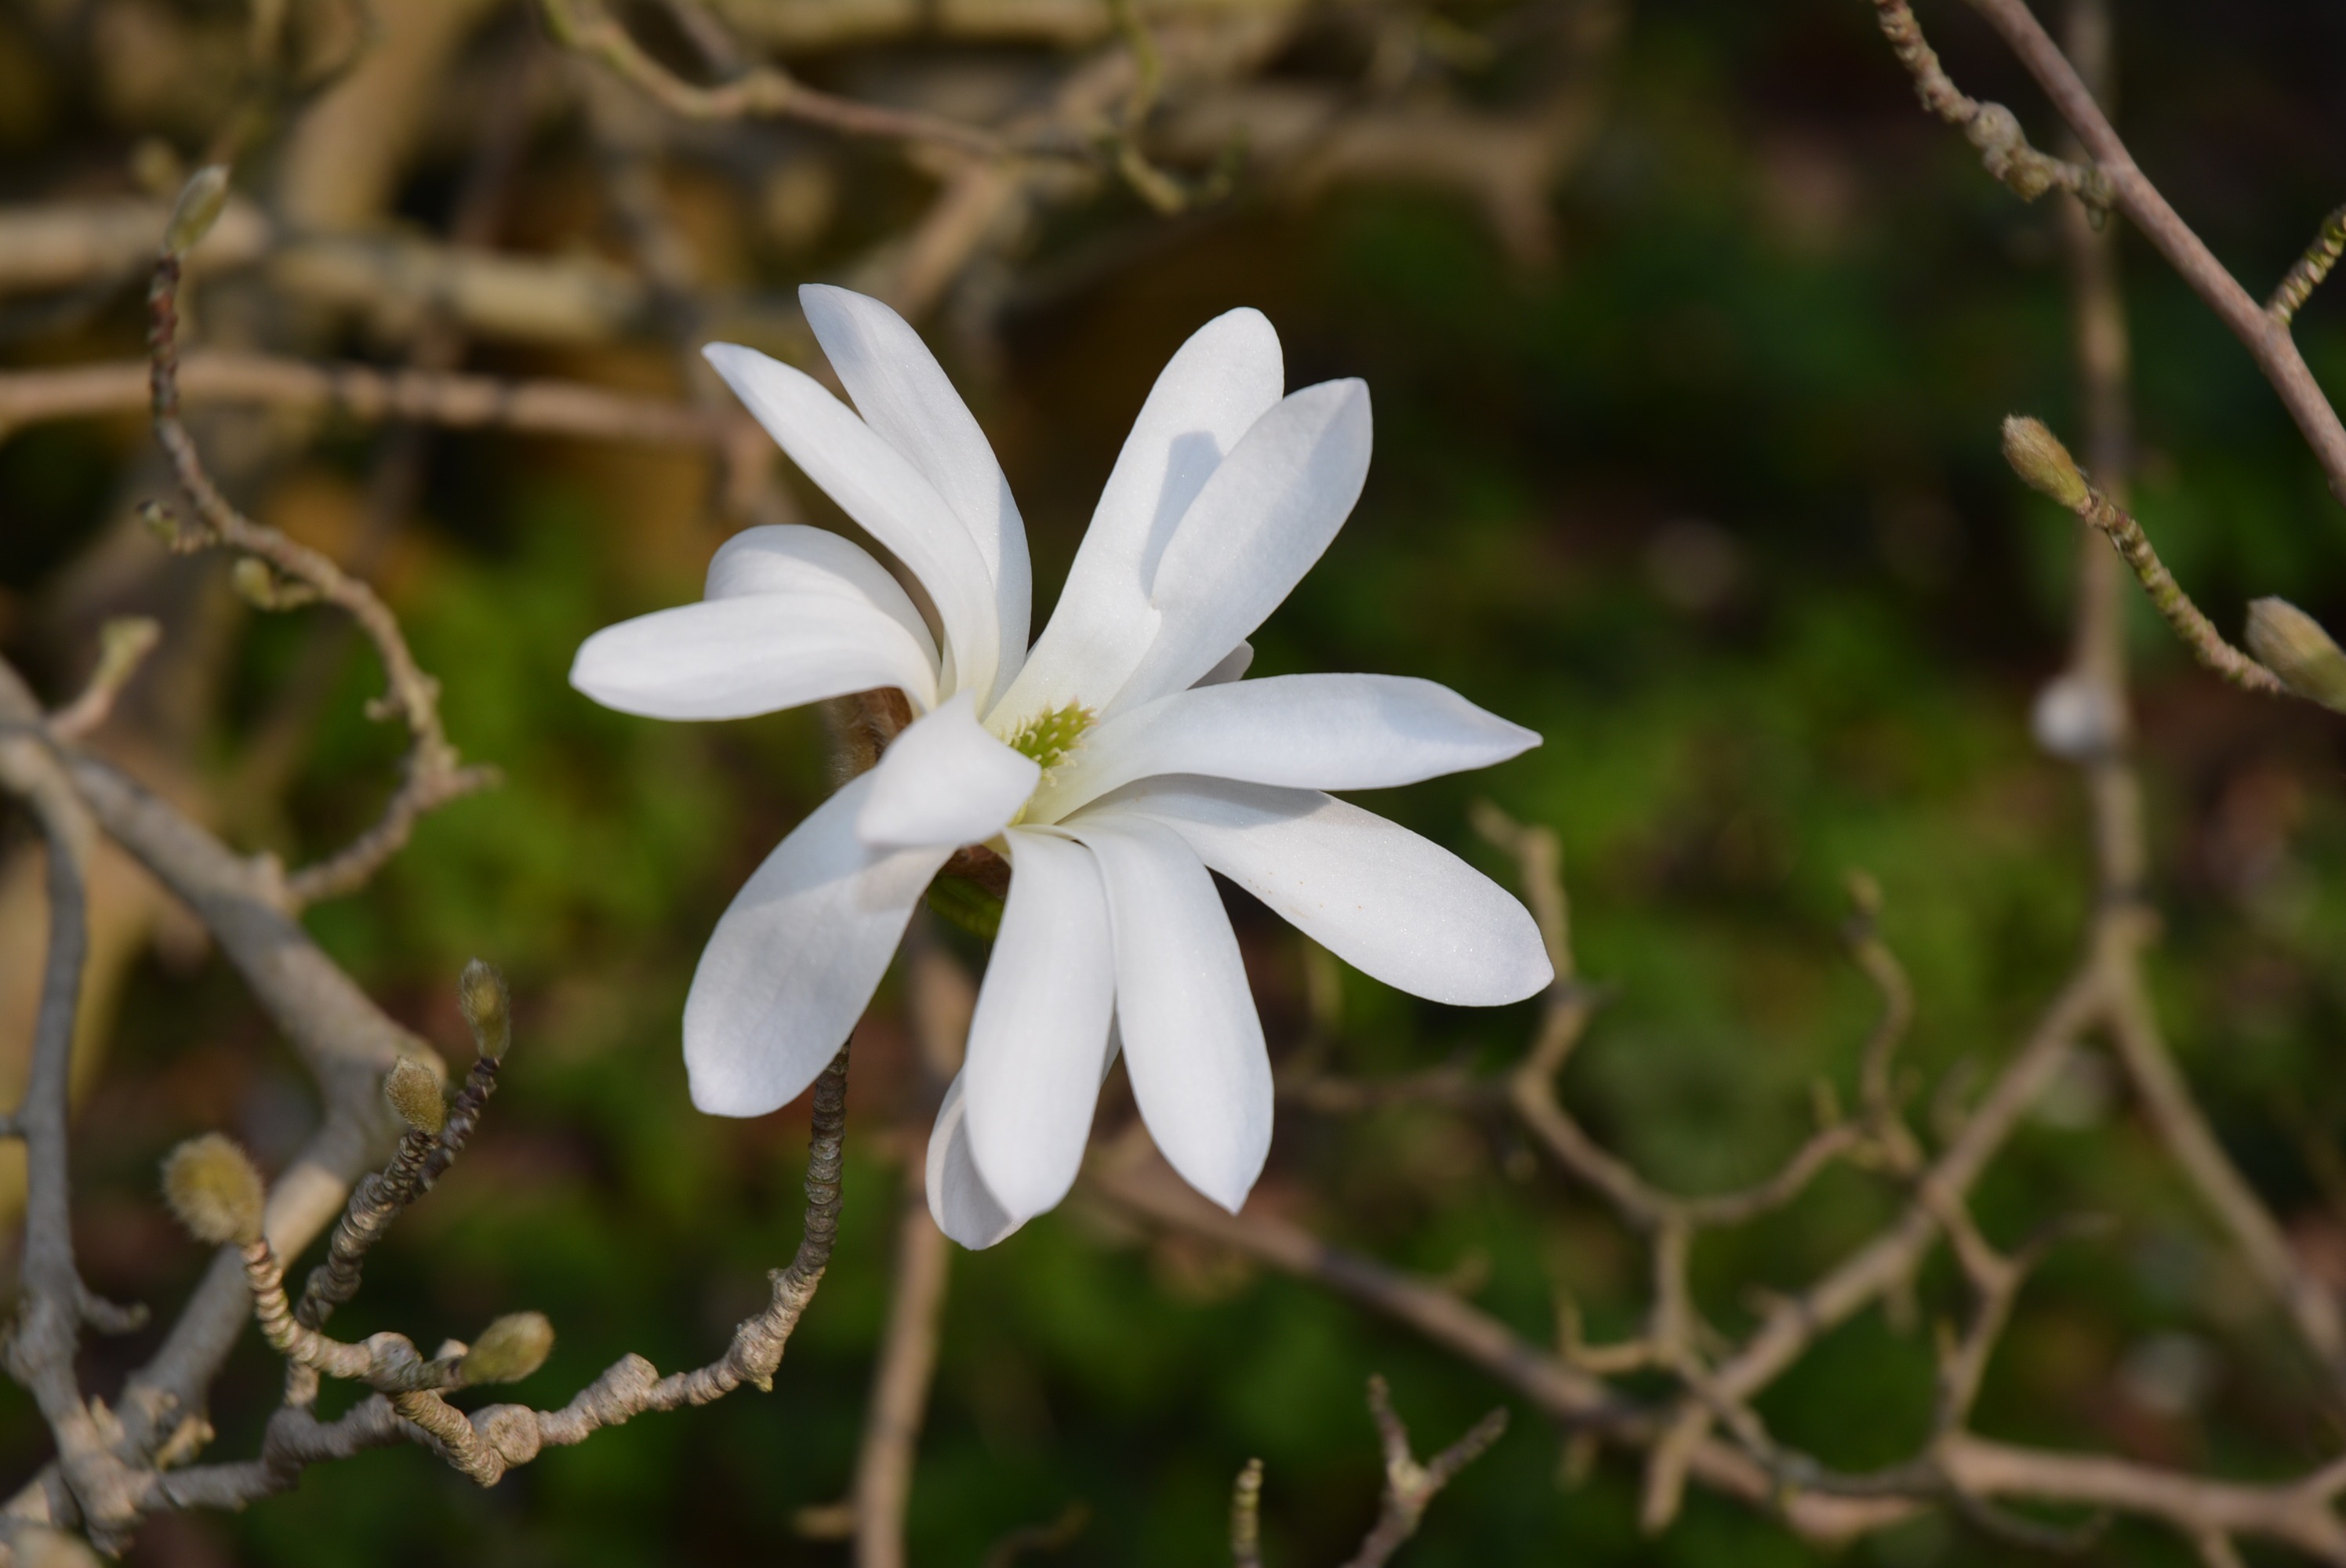
nature, blossom, plant, white, flower, botany, flora, wildflower, shrub, magnolia, macro photography, star magnolia, jasmine, flowering plant, land plant